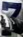
Number: 7